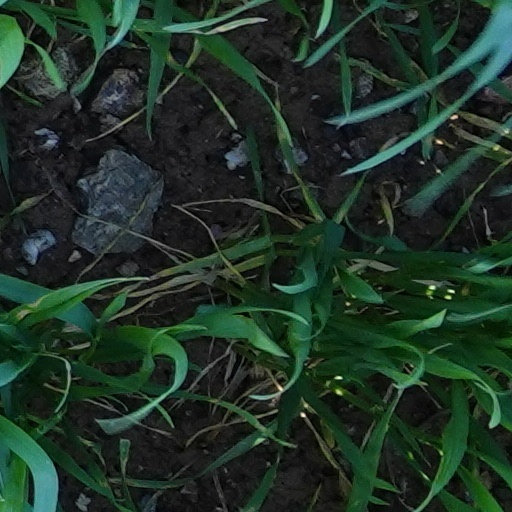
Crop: wheat